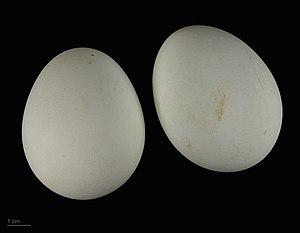
L'Aigle botté est une espèce d'oiseau appartenant à la famille des Accipitridae. Sa longueur varie de 45 à 52 cm, avec une envergure maximale de 130 cm, pour un poids qui va de 0,85 à 1,25 kg.